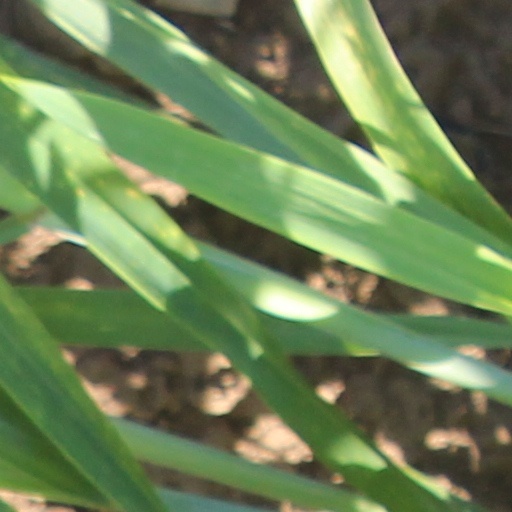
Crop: wheat